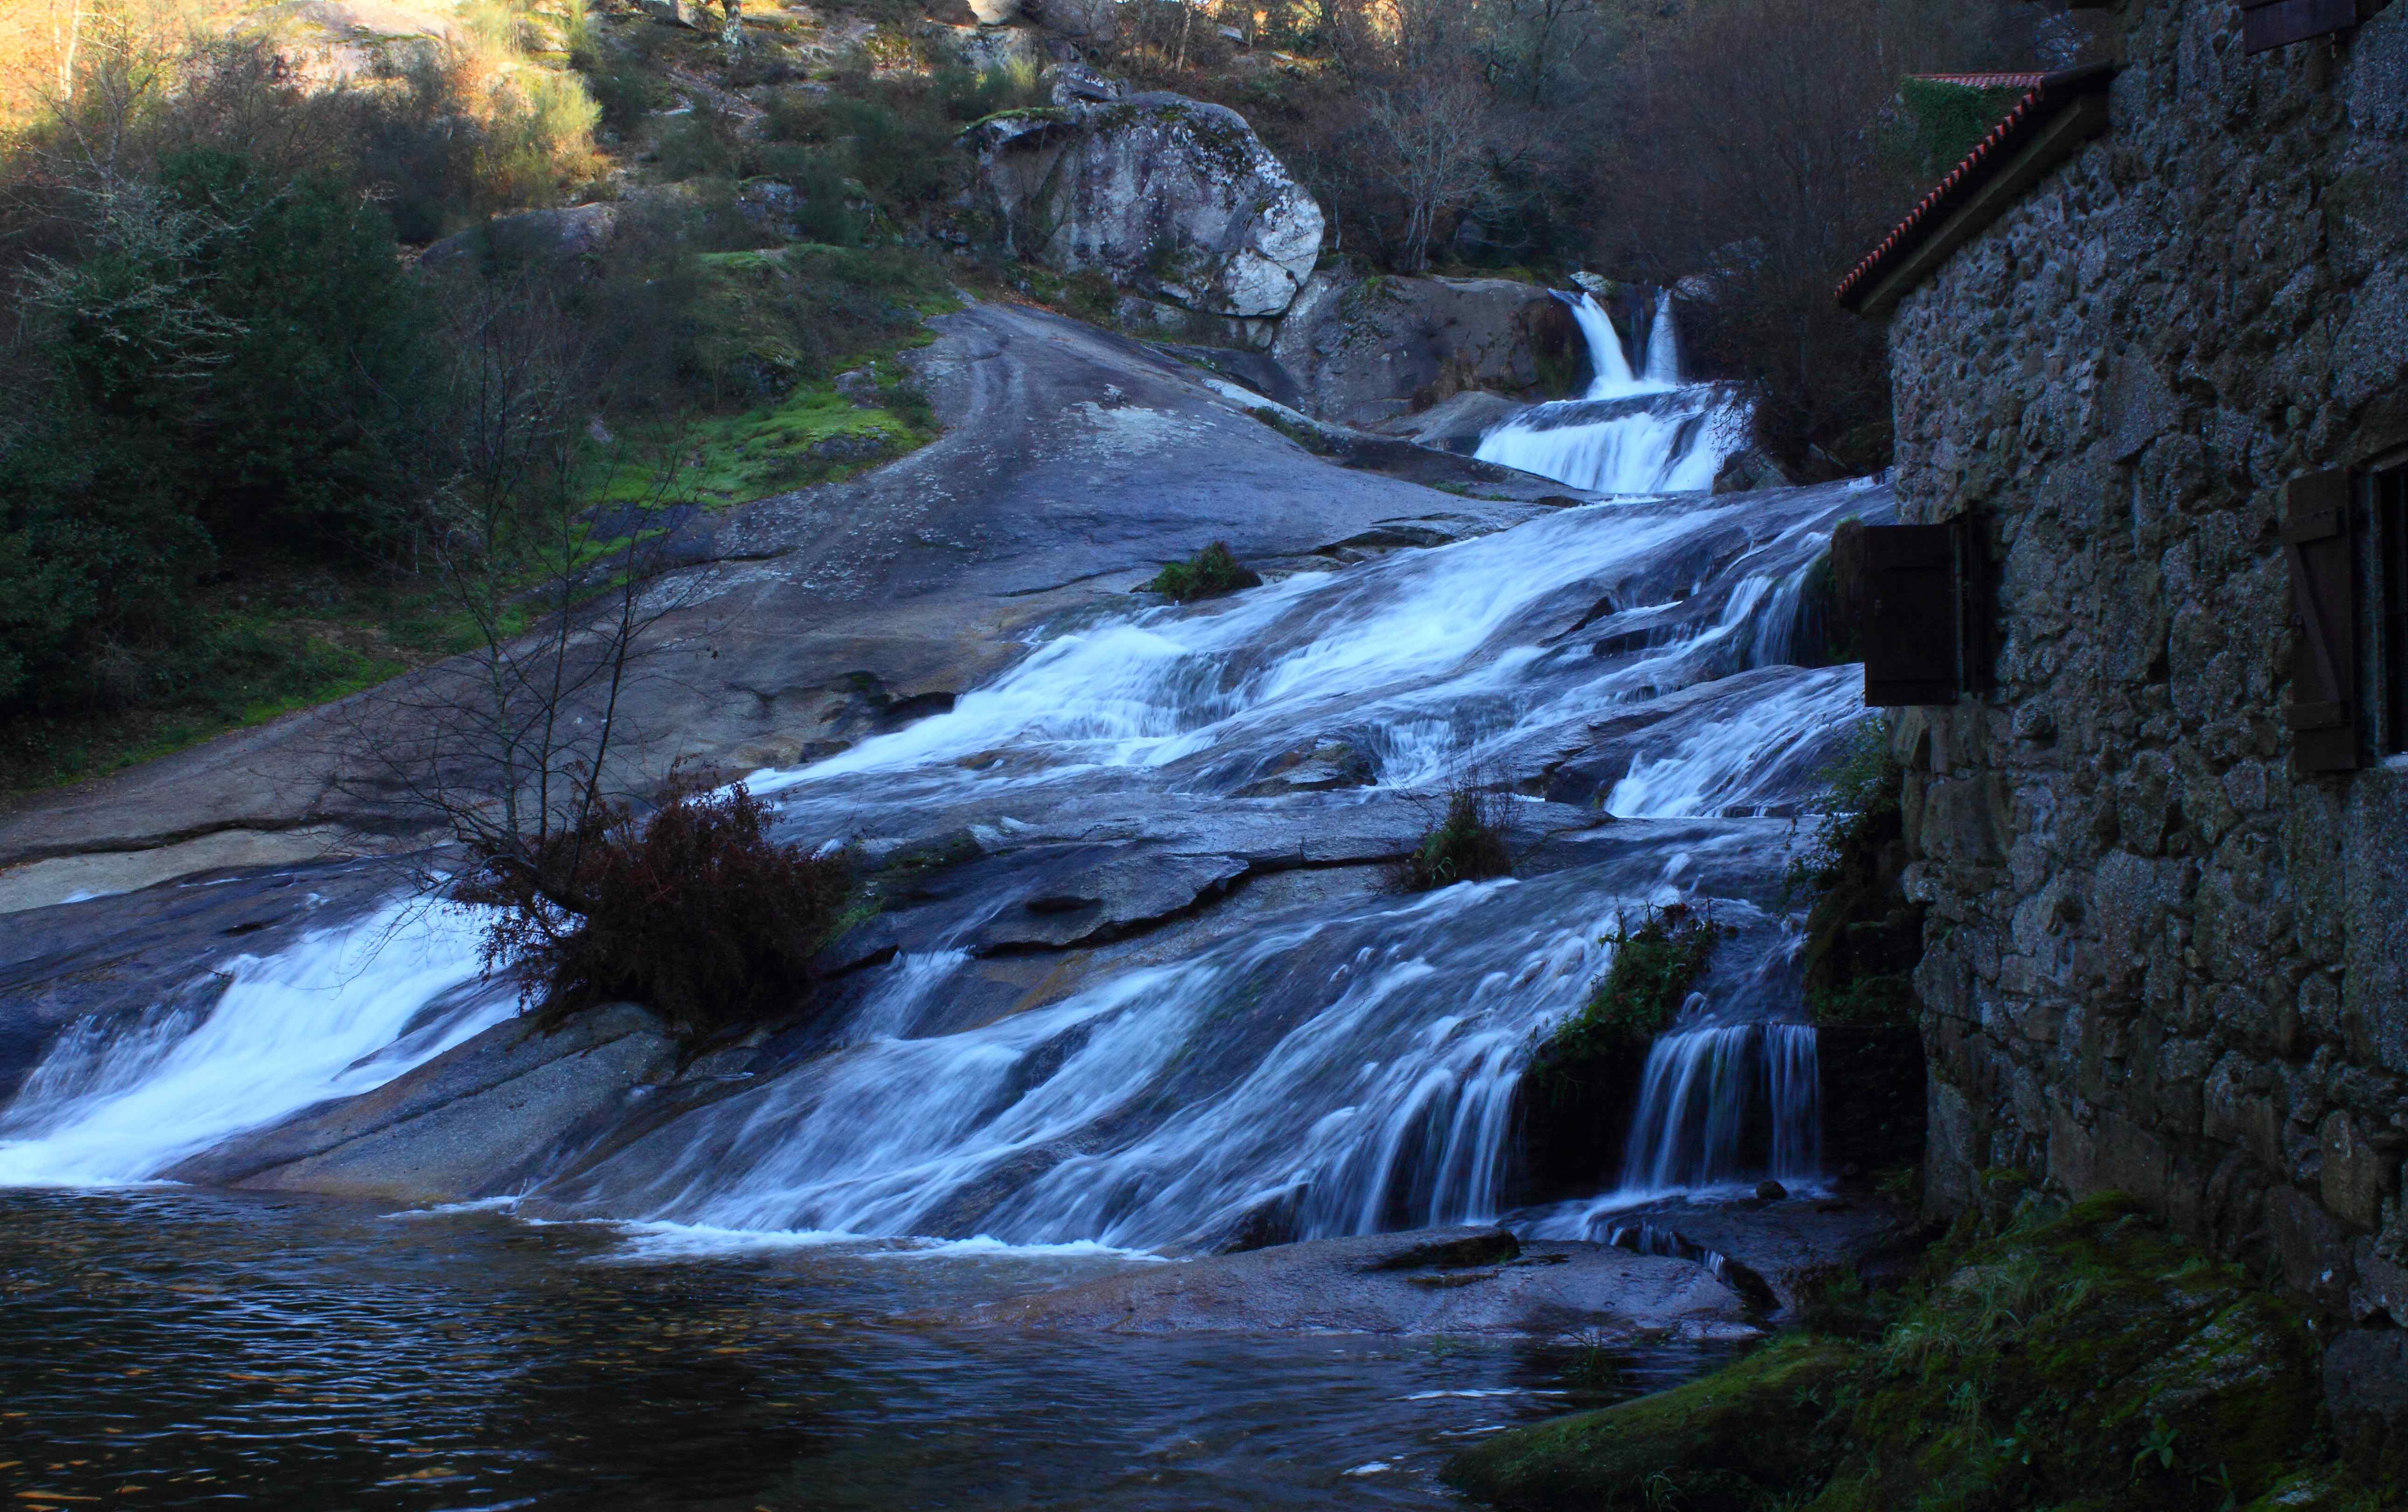
landscape, waterfall, wilderness, river, stream, rapid, body of water, spain, galicia, pontevedra, paisajes, water feature, watercourse, espana, ggl1, gaby1, canoneos550d, barro